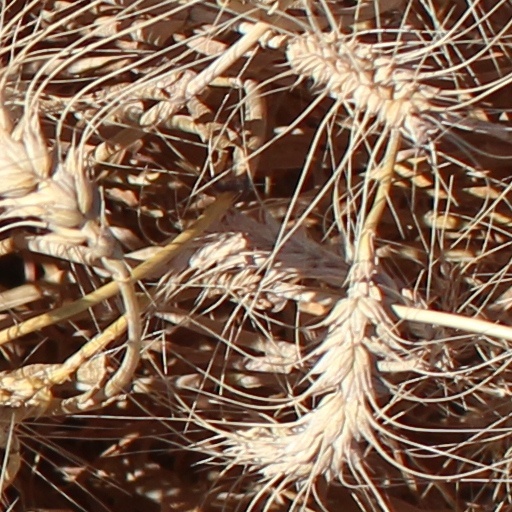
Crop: wheat